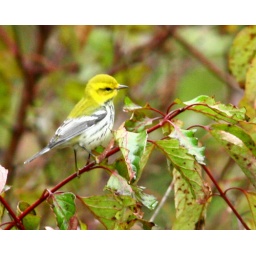
Found this little guy on my weekend bird walk at the Mansfield pump houses on the Fenton River in Mansfield CT, USA